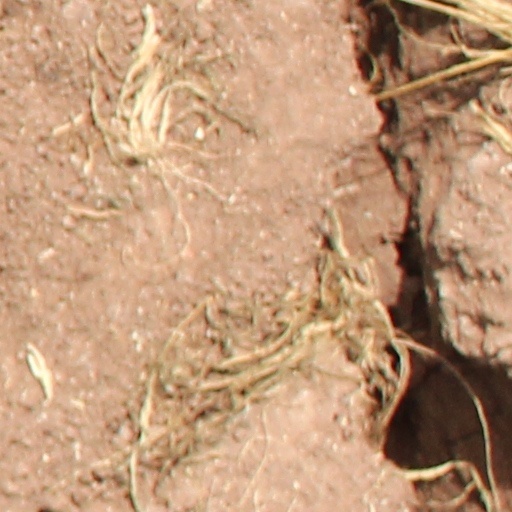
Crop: wheat